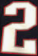
Number: 2